Daniel arap Moi

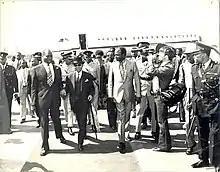
Moi welcoming Hastings Banda to Kenya

In the beginning, Moi was popular with widespread support all over the country. He toured the country and came into contact with the people everywhere, which was in great contrast to Kenyatta's imperious style of leadership from behind closed doors. However, political realities dictated that he would continue to be beholden to the system of government that Kenyatta had created and to whose headship he had acceded, including the nearly dictatorial powers vested in his office. Despite his popularity, Moi was still unable to fully consolidate his power. From the beginning, anti-communism was an important theme of Moi's government; speaking on the new President's behalf, Vice-President Mwai Kibaki bluntly stated, "There is no room for Communists in Kenya."